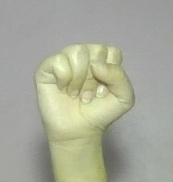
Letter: saad